Timethai

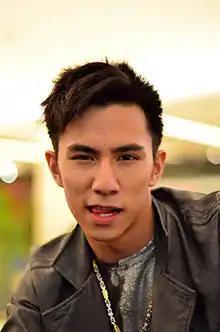

Dharmthai Plangsilp (born January 2, 1996), known professionally as Timethai, is a Thai singer, songwriter, and dancer. Timethai was discovered in 2010 when Kamikaze's casting staff came across Timethai's YouTube videos which have been uploaded by a channel named 'Dharmthai'. Timethai's dancing and choreography skills, cultivated since he was 7 years old, which couple uniquely with his ability to play traditional Thai instruments such as the Thai alto xylophone, Thai alto bamboo xylophone and Kong Wong, captured the attention of the casting staff, who offered Timethai a one-year singing and dancing training opportunity, and soon signed him to their label Kamikaze under RS PLC. He graduated with a bachelor's degree from Srinakarinwirot University.